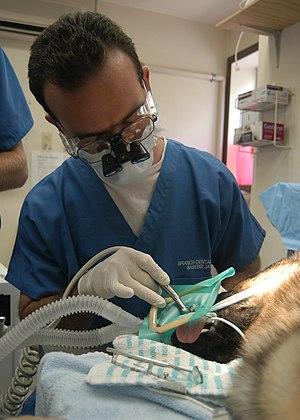
Le Chien est la sous-espèce domestique de Canis lupus, un mammifère de la famille des Canidés, laquelle comprend également le Loup gris et le dingo, chien domestique retourné à l'état sauvage.